Josh Doyle

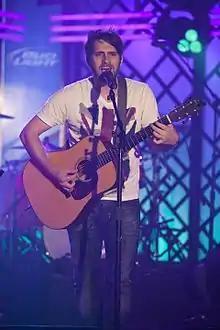

Josh Doyle is a British-American singer-songwriter and musician best known as a solo performer as well as being the frontman of UK punk pop group Dum Dums